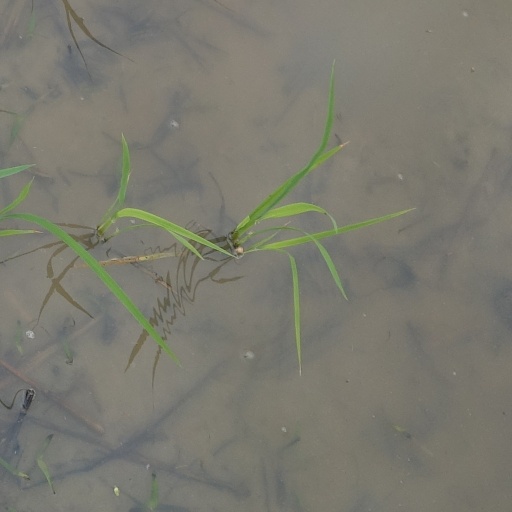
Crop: rice